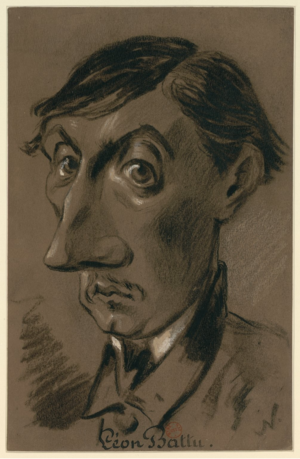
Léon Battu (1829-1857)
Charlemagne Antoine Pantaléon Battu dit Léon Battu, est un auteur dramatique français né le 8 février 1828 à Paris où il est mort le 22 novembre 1857.